Kuopio Airport

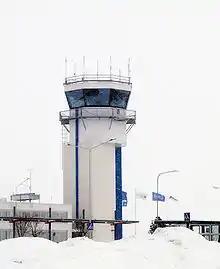
The new air traffic control tower

Kuopio Airport is an airport in Rissala, Siilinjärvi, Finland, about north of Kuopio city centre. It is the fifth busiest airport in Finland, as measured by the number of passengers, approximately 235,000 in 2017.